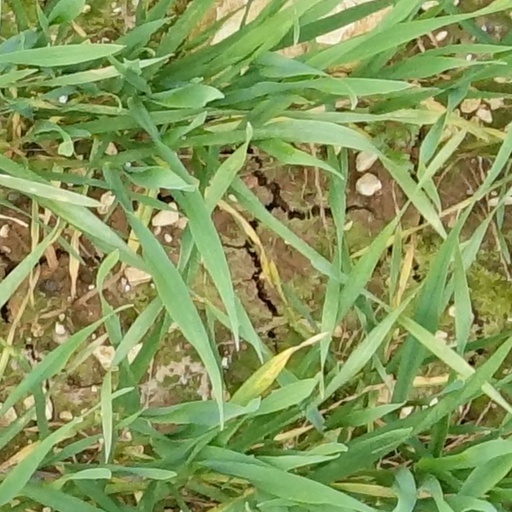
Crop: wheat